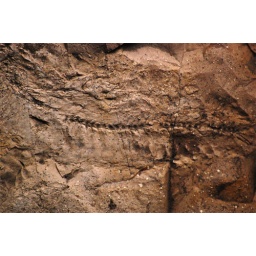
Fossilized rock in front of Dad's house in Westlake Village, California